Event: Nepal Earthquake
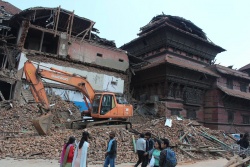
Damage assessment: damage